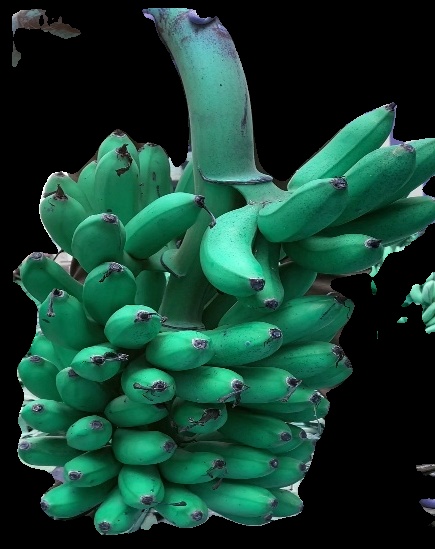
Variety: rasbale
Grade: grade1